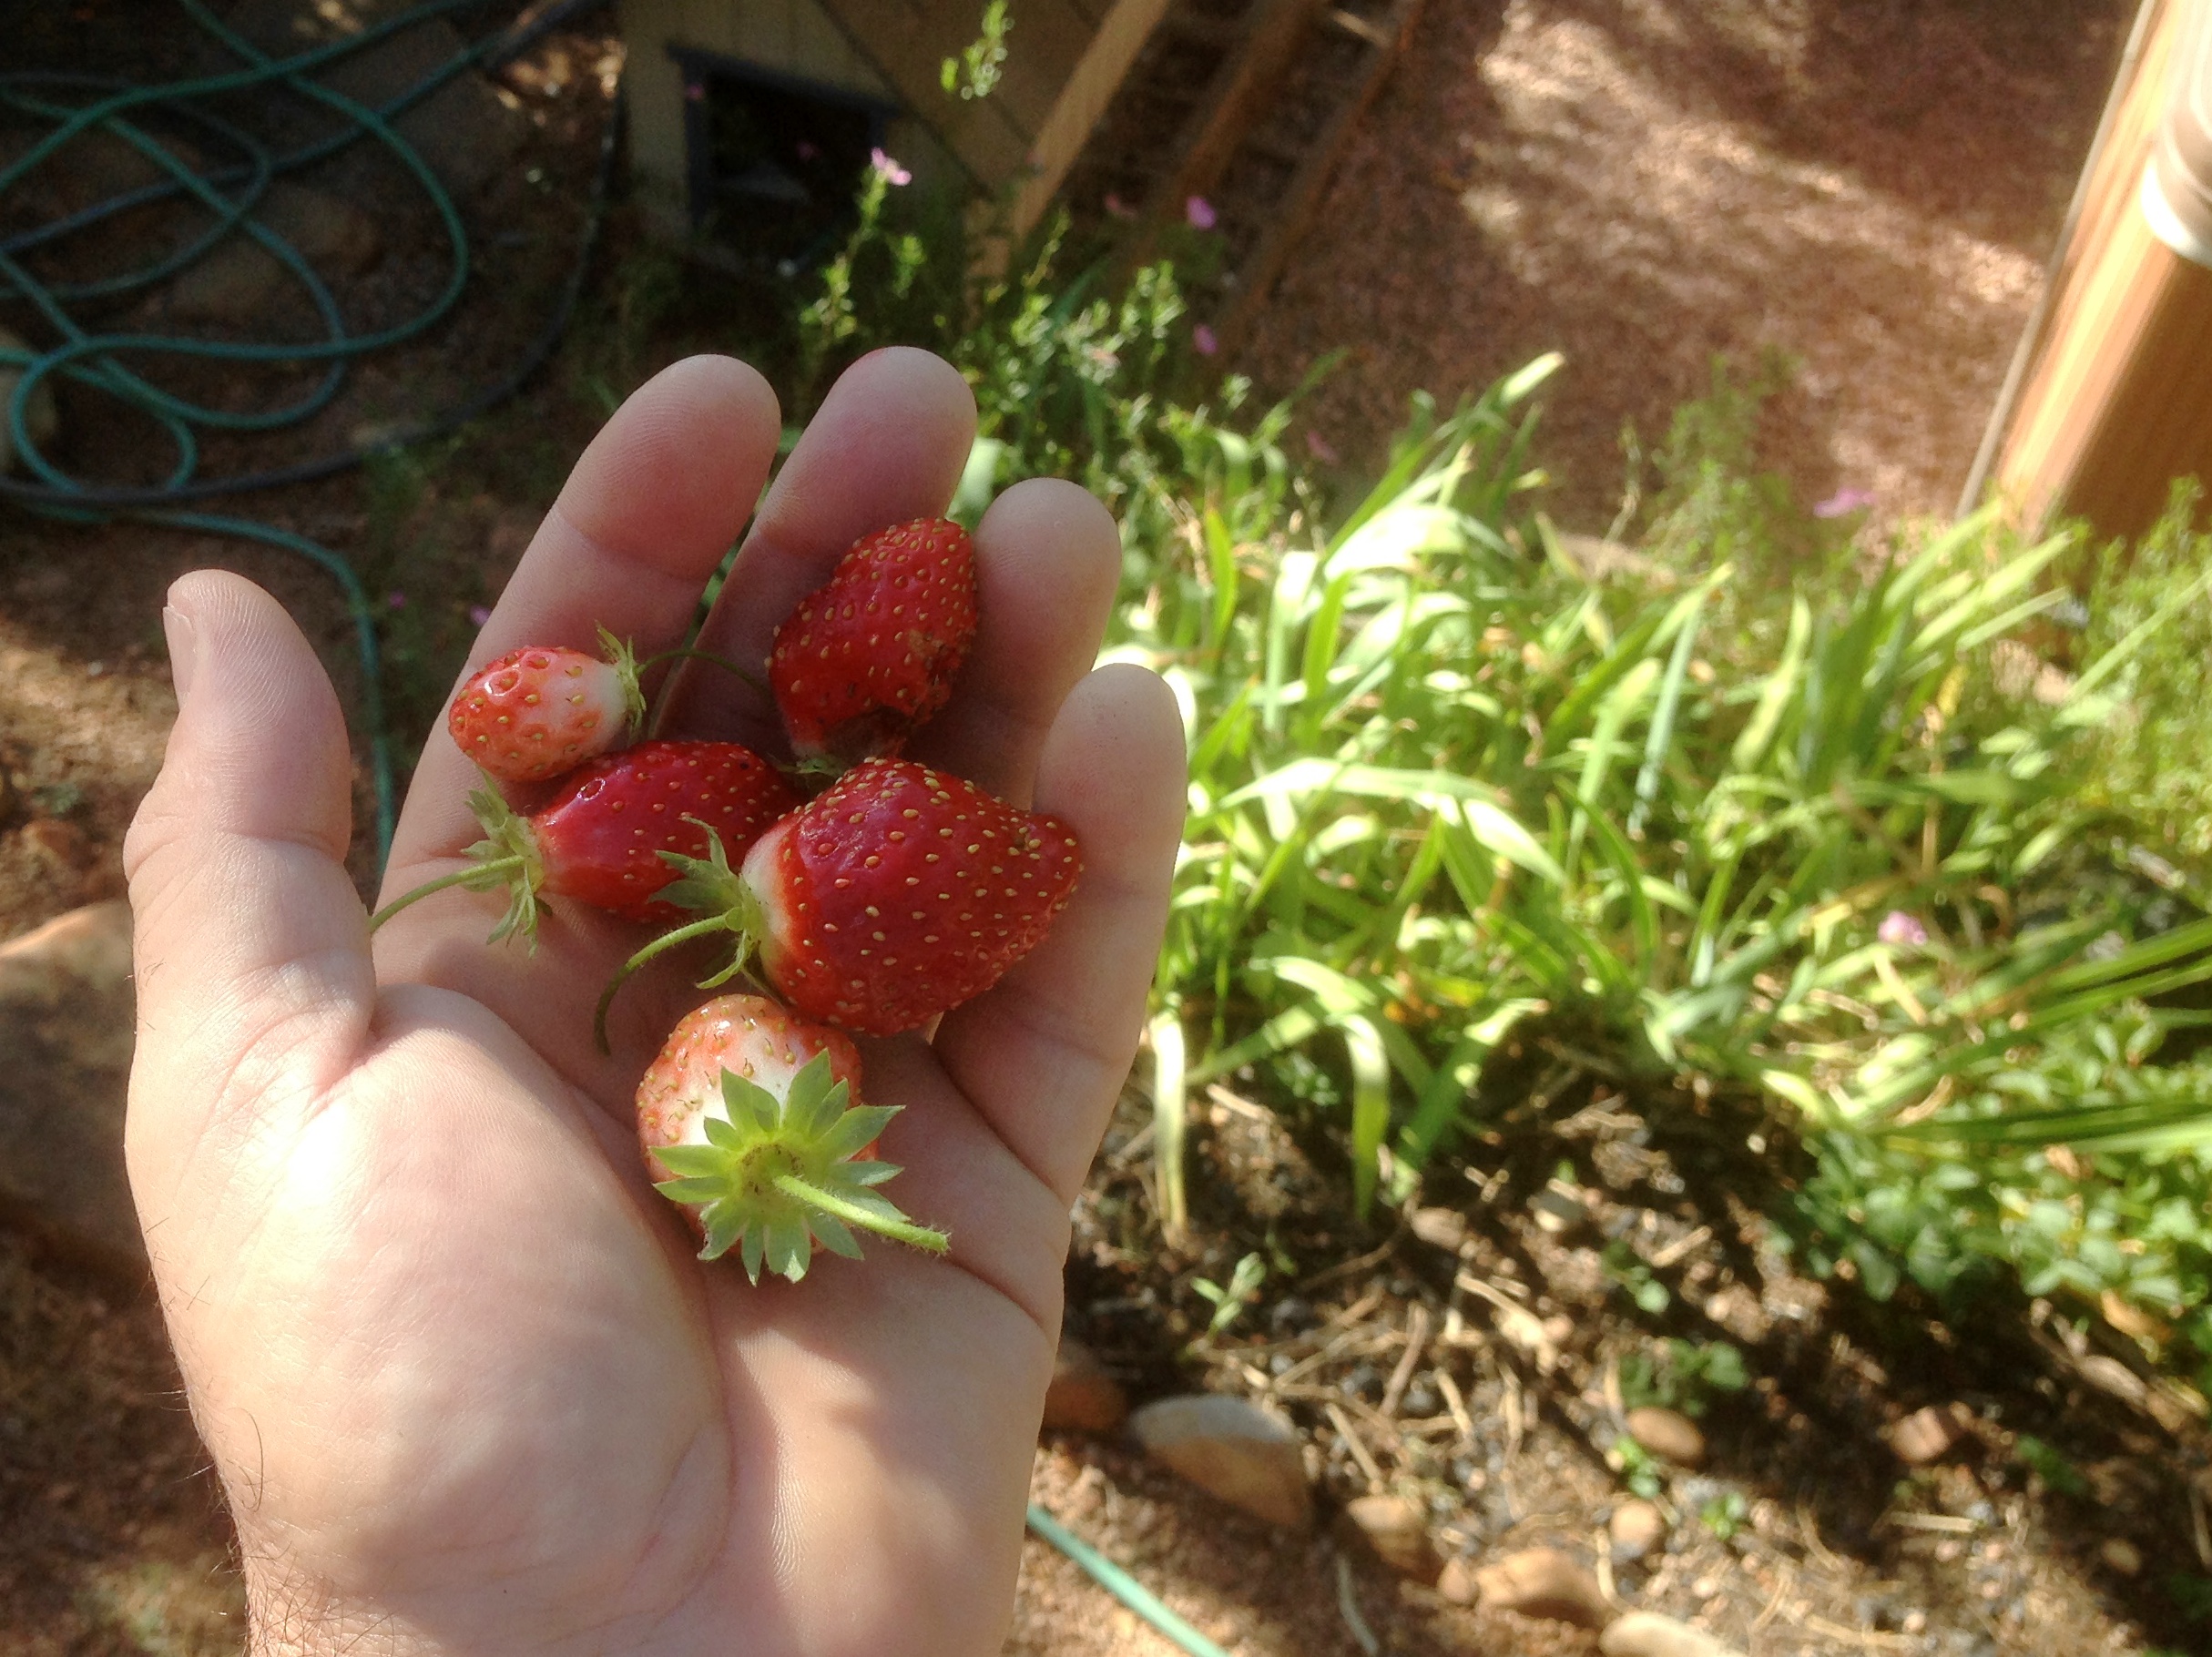
plant, fruit, flower, food, produce, soil, strawberry, strawberries, flowering plant, land plant